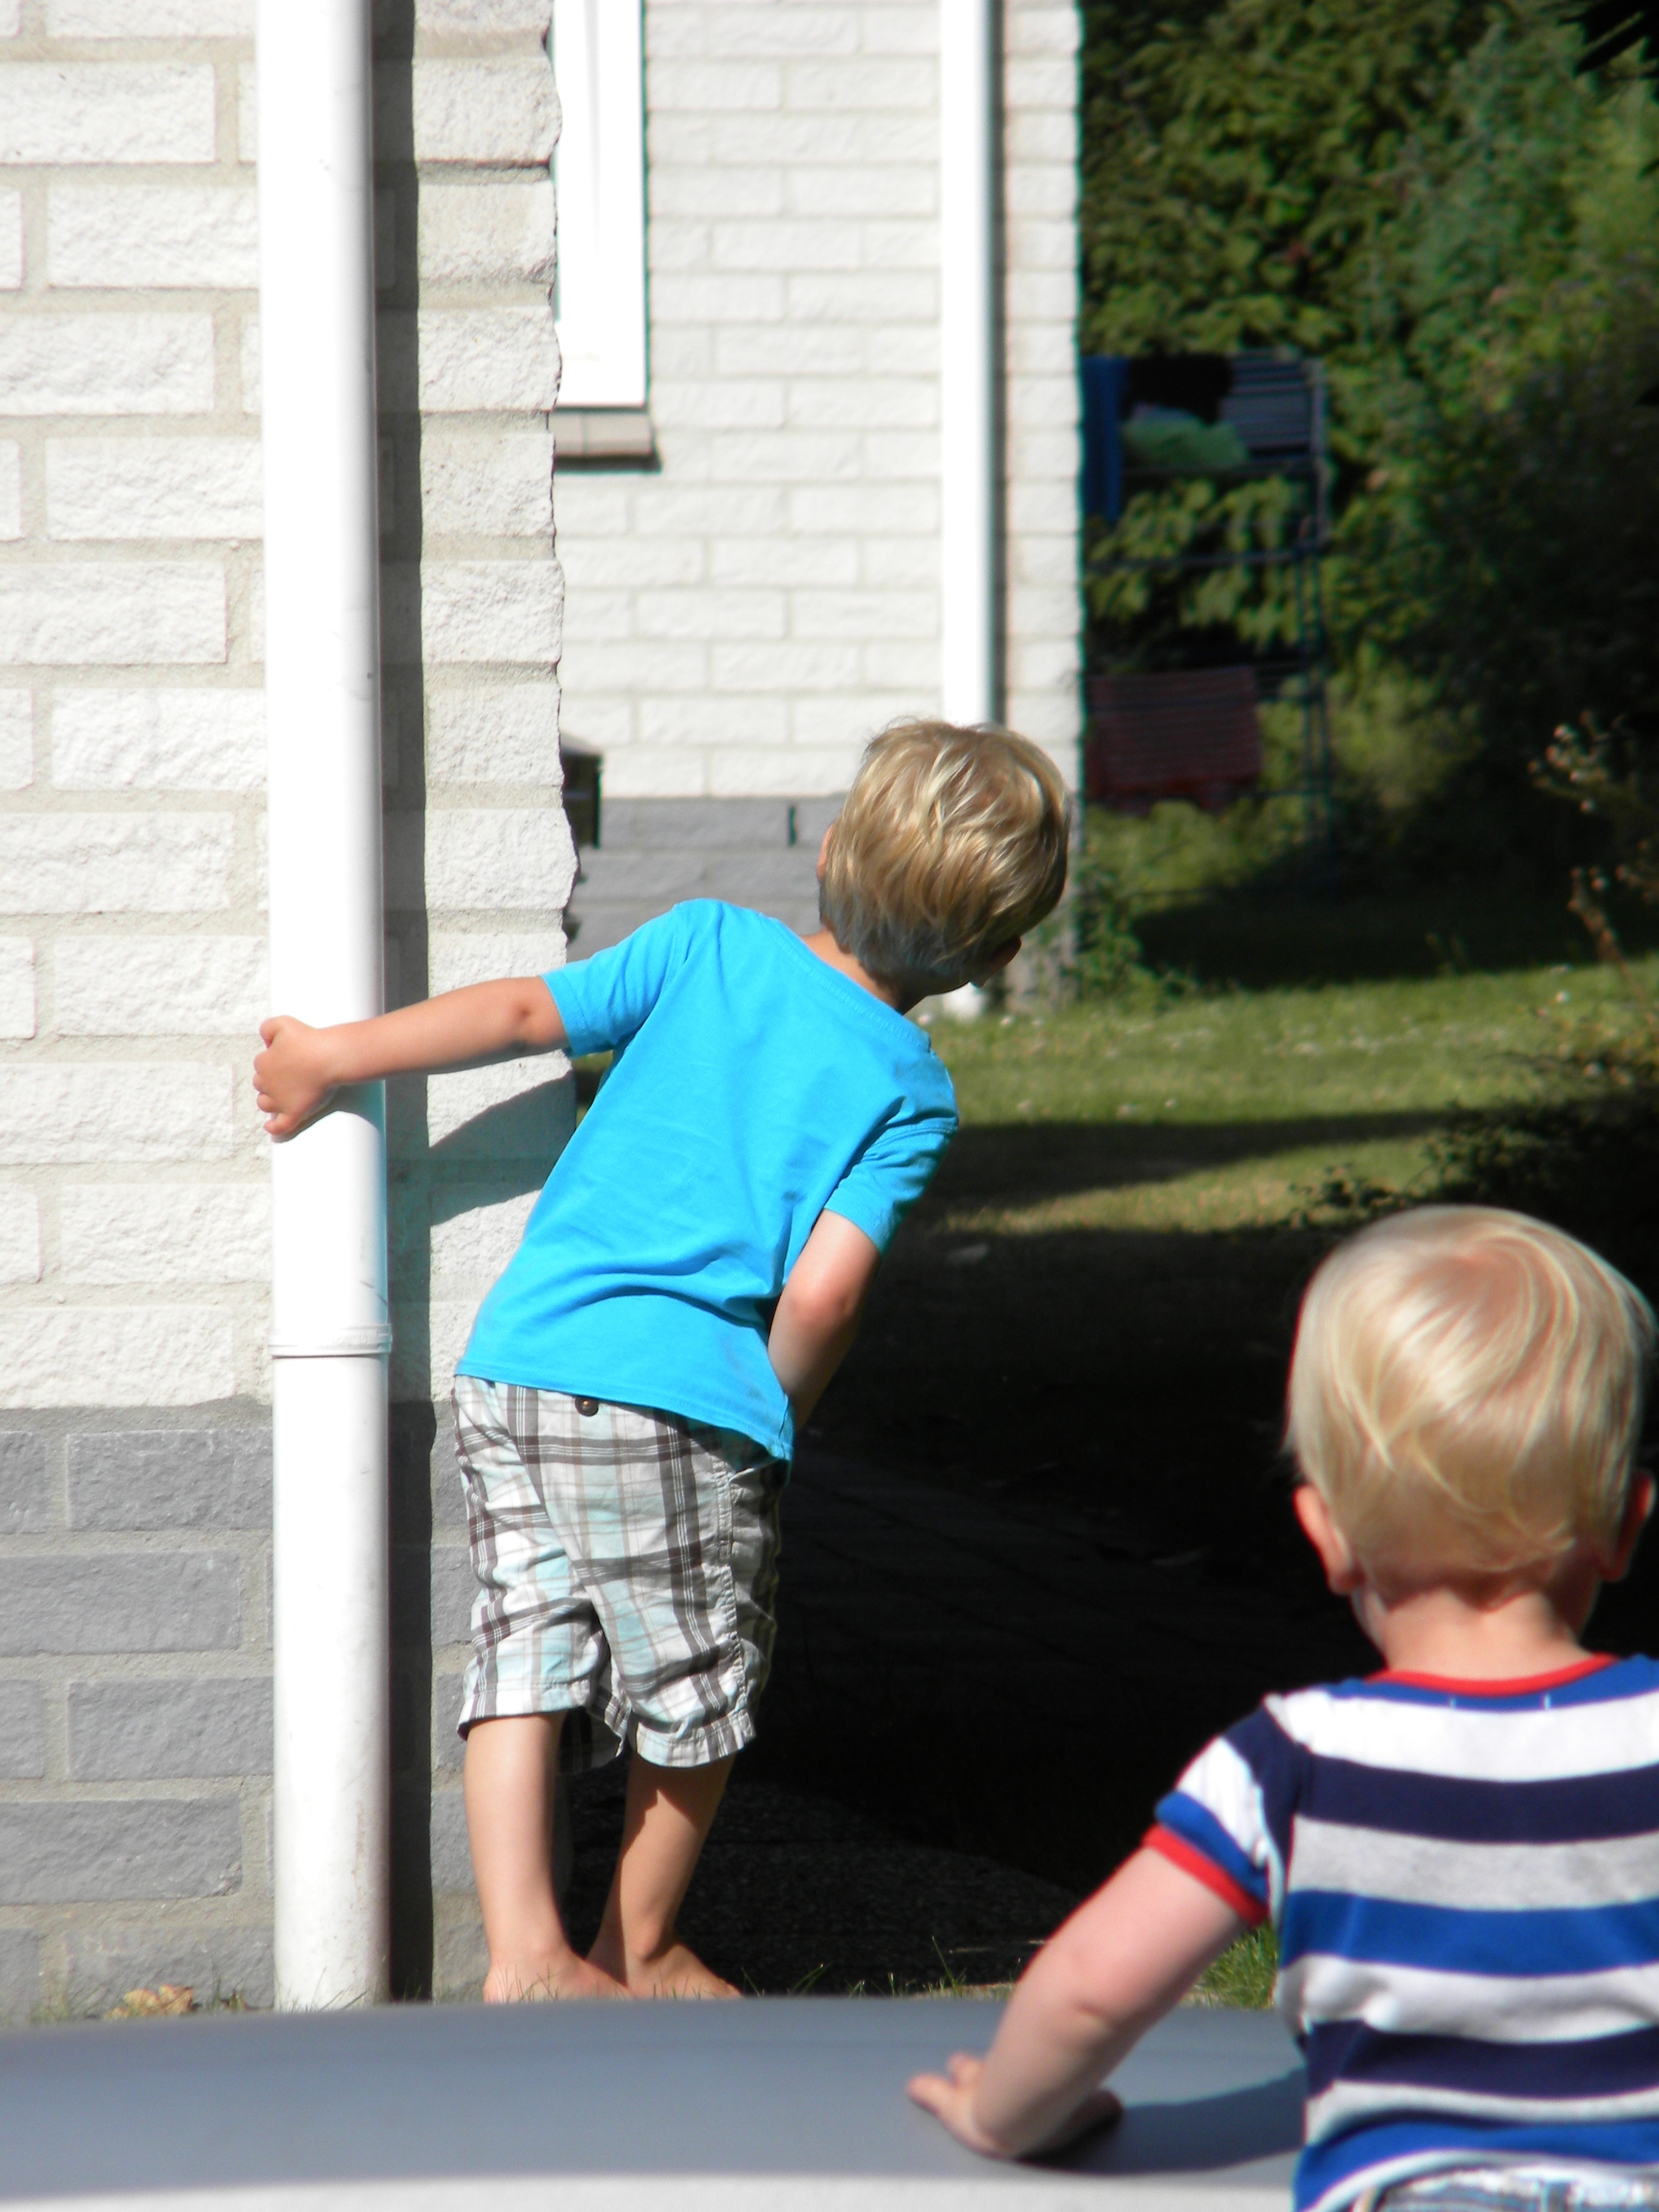
people, play, spring, child, blue, playing, kids, children, toddler, boys, hide, day, peekaboo, peek, hide and seek, human positions